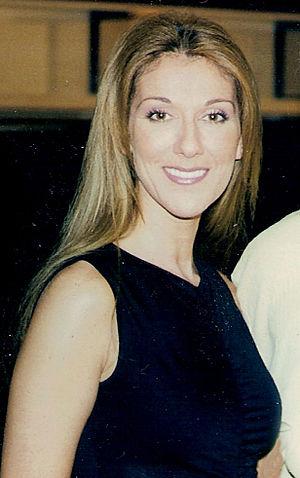
Cet article traite des événements qui se sont produits durant l'année 1993 au Québec.
Céline Dion, née le 30 mars 1968 à Charlemagne, au Québec, est une chanteuse canadienne.